Frederick William Lock

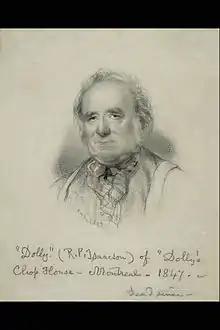
Portrait of Robert Philip "Dolly" Isaacson

Lock was born in St. Marylebone parish, London, England, in 1825. As a youth he was enrolled at the National Gallery, London, in 1841 as a copyist (#1072) by William Seguier, the first Keeper of the National Gallery. One of Lock's copyist paintings while at the National Gallery (c. 1841), is his rendering of a "17th Century Bearded Gentleman with a Ruff", a copy of the "Portrait of Cornelis van der Geest", by Anthony Van Dyck.